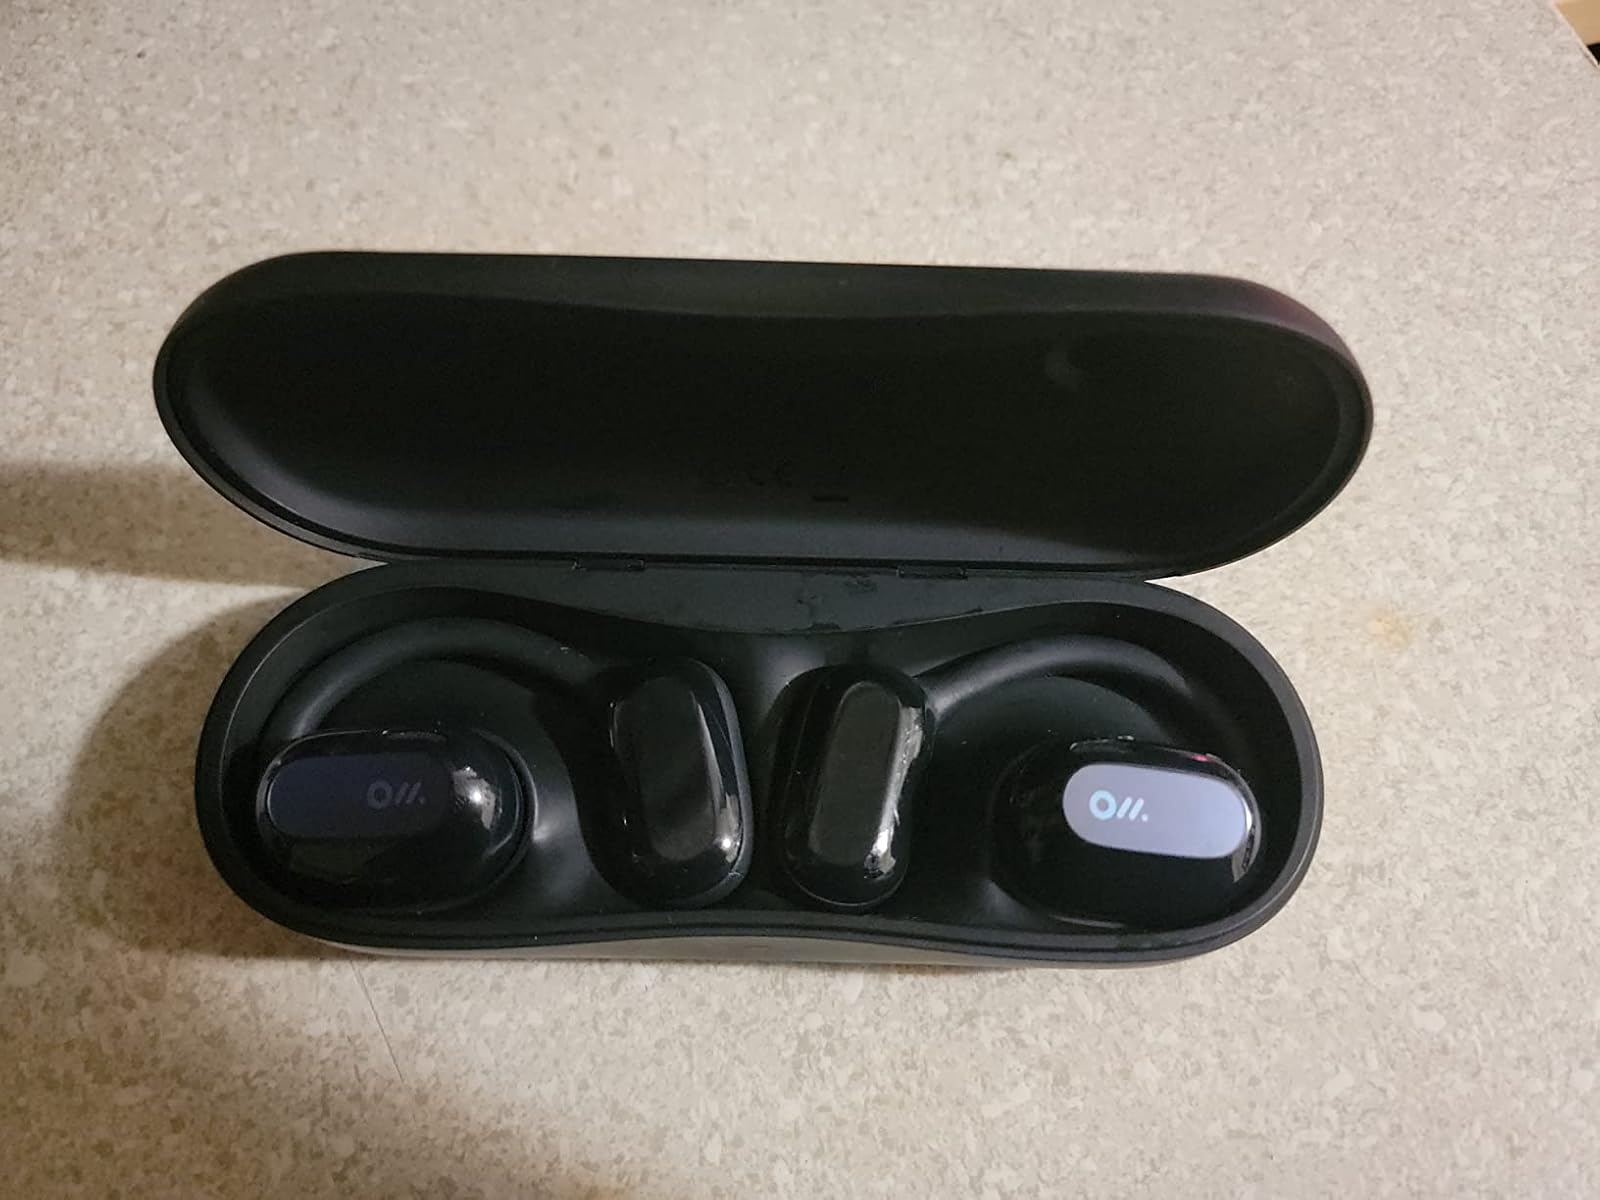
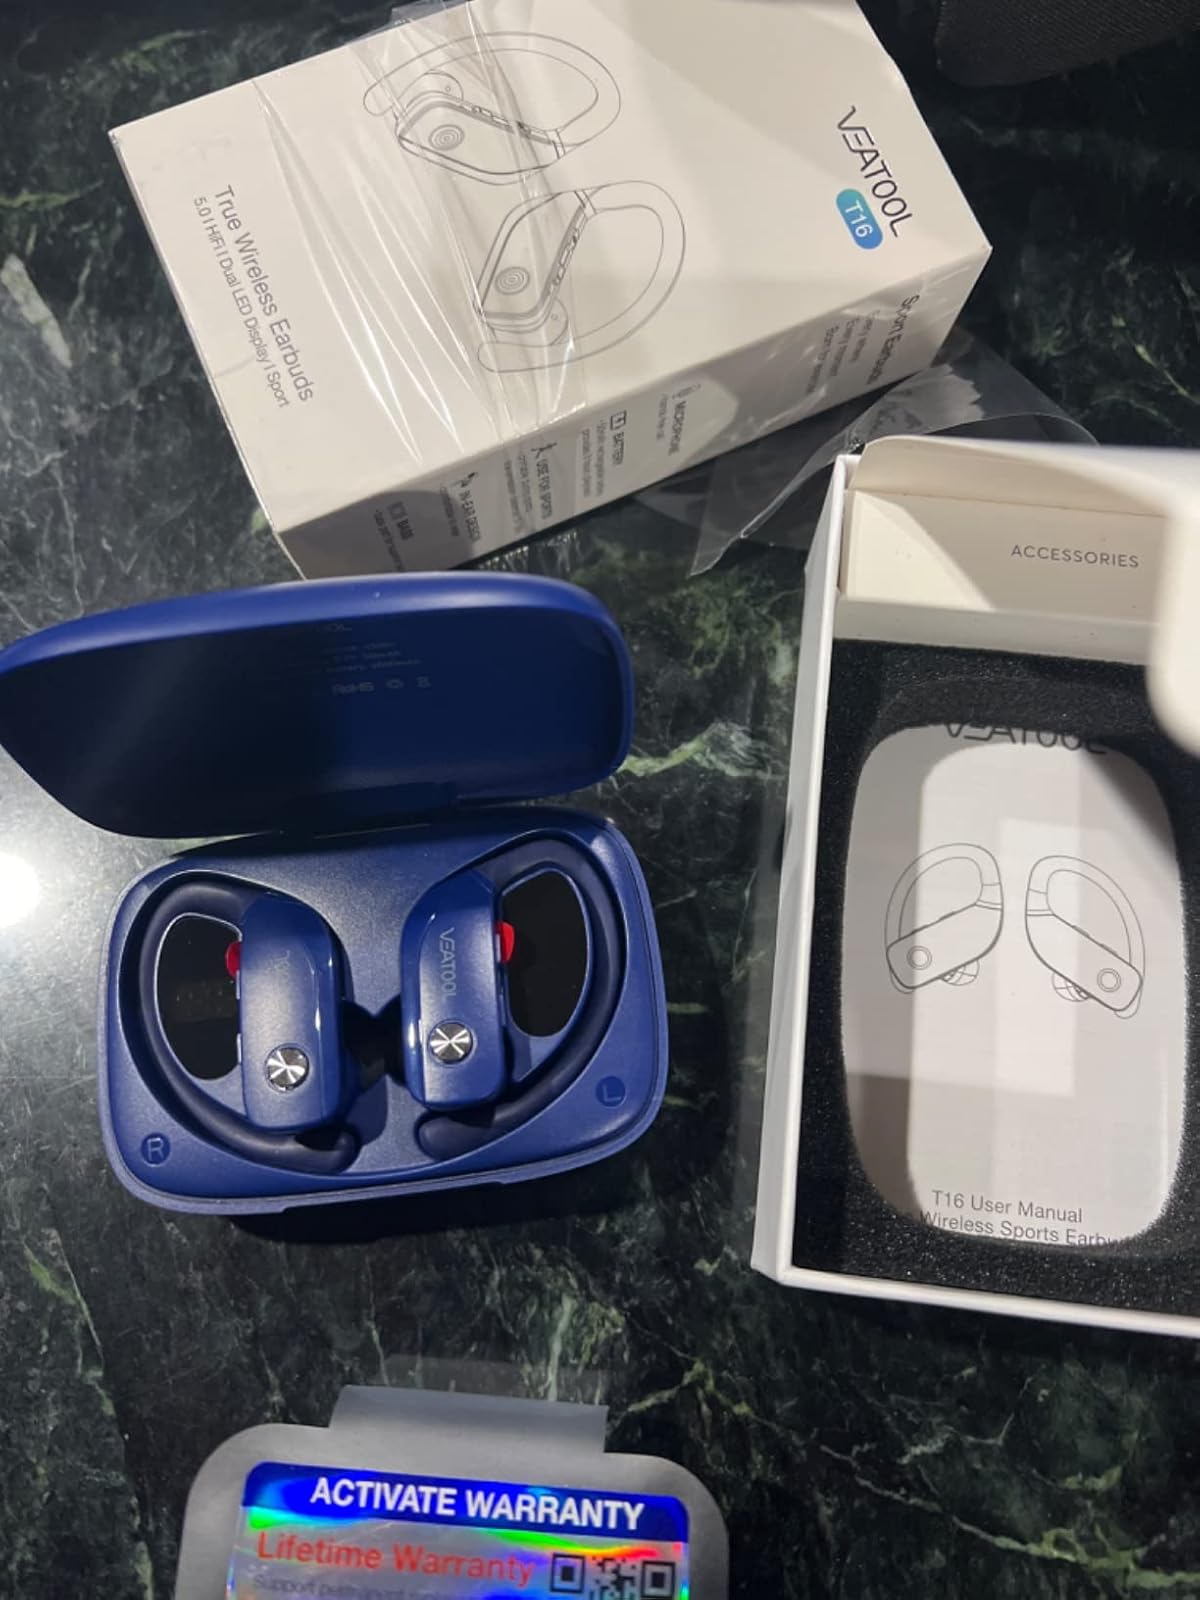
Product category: earbuds
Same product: no